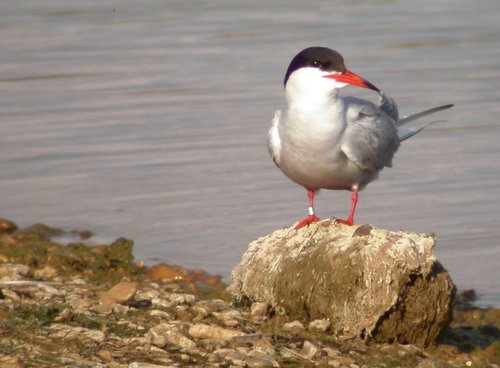
this bird has a head with white and black on it and a long, orange beak.
this gray and white bird has a black crown, orange beak and orange tarsus and feet.
a white bird with vibrant orange colored beak and legs, and black crown.
medium to large white grey and black bird with long orange tarsus, webbed feet and long orange and black beak
this plump white bird has silver wings and back accents, and a black patch on the top of its head.
this bird has a long orange beak. it also has a white belly and throat. it has a dark brown cheek patch and head.
the bird has a plump body with a white chest and a black crown.
this large bird has orange with black on its bill, and has silver feathers.
this bird has a black strip from its crown to its neck with a very long and thick orange bill.
this bird has a long dark orange bill with a black tip, and a white breast.
Species: Common Tern